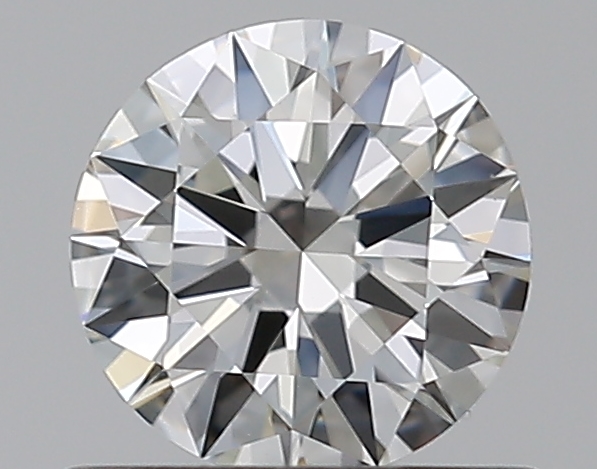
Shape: round
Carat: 0.5
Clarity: VS2
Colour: G
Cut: EX
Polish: EX
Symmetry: EX
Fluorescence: N
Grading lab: GIA
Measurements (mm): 5.15 x 5.18 x 3.07